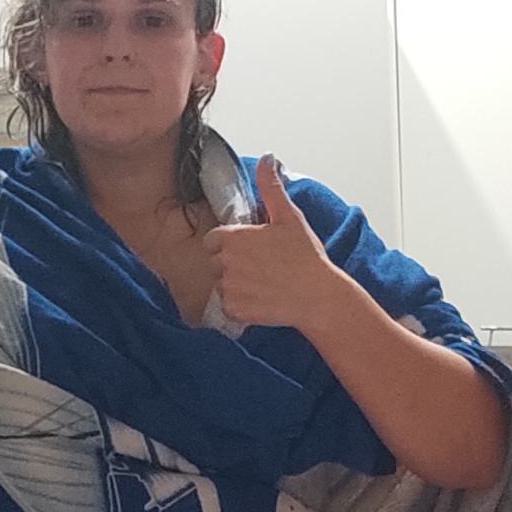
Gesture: like